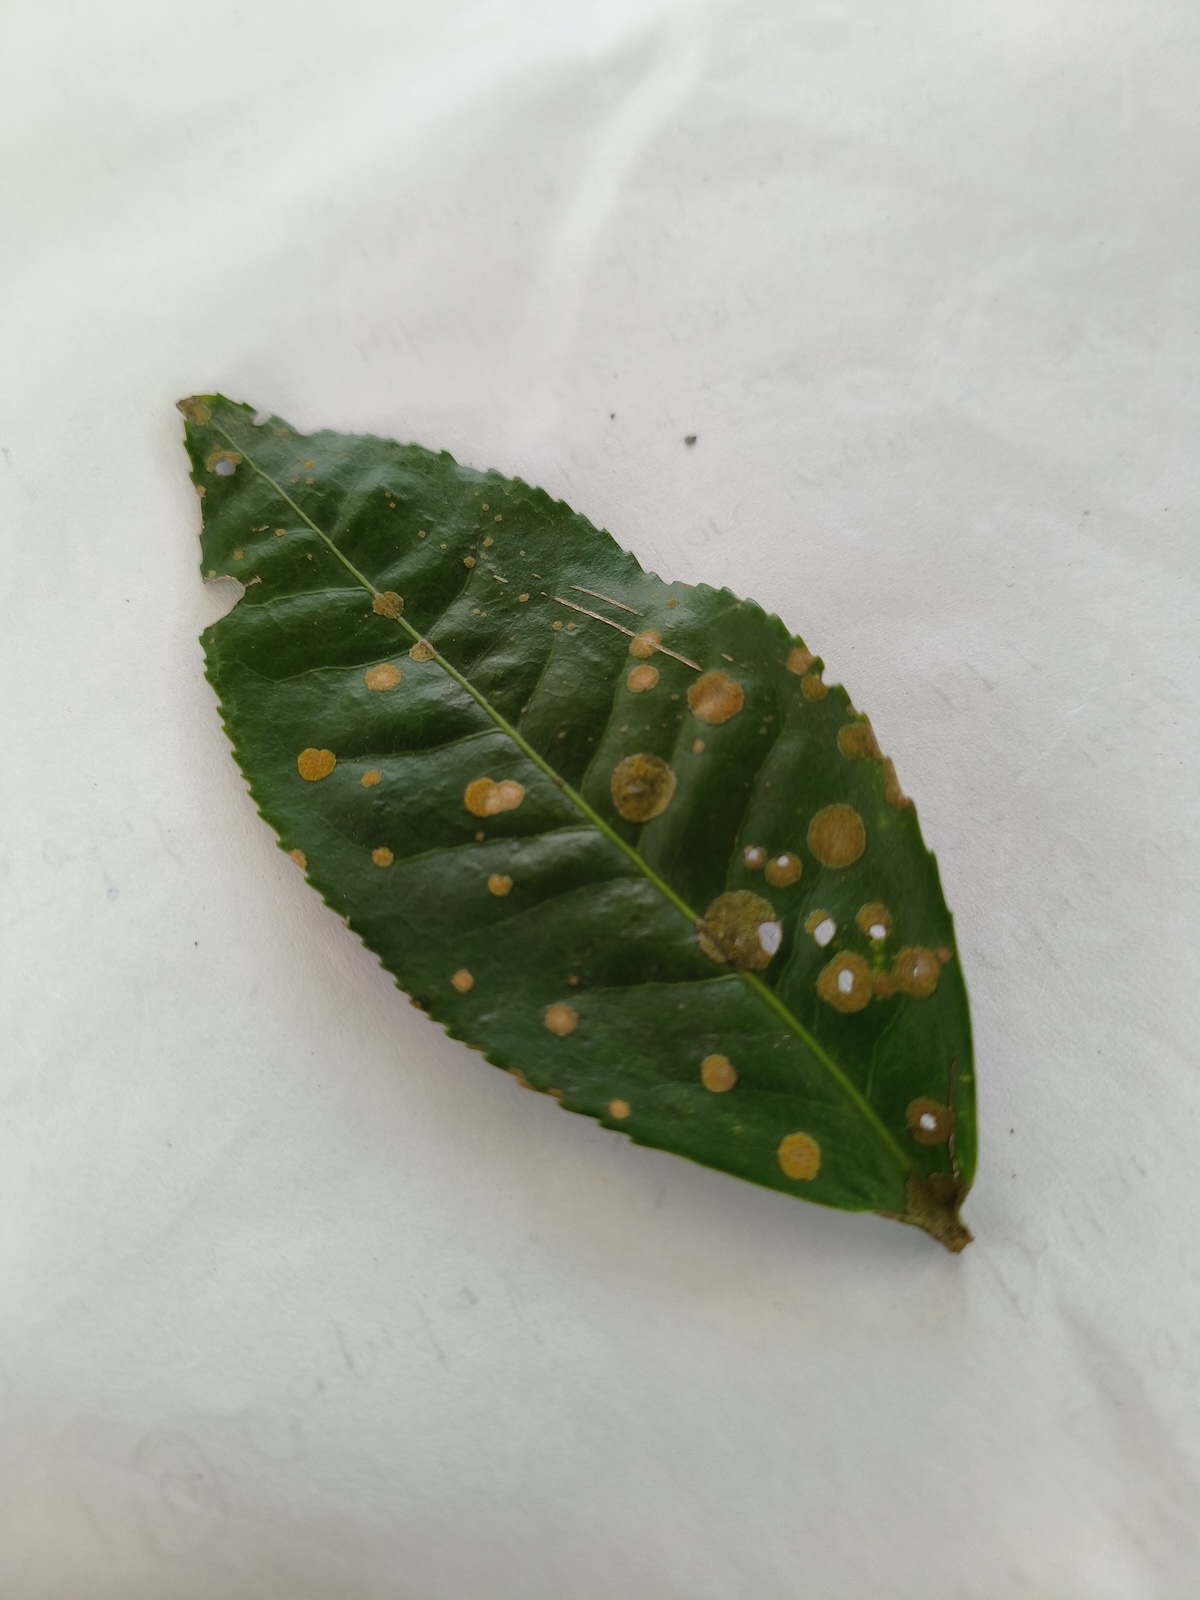
Label: Tea algal leaf spot